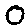
Label: 0